Gresham Club

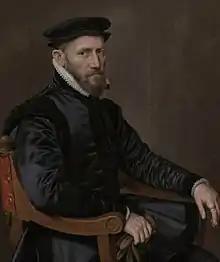
Portrait of Thomas Gresham by Anthonis Mor

The original Gresham Club was founded in 1843 as a dining club for the professional classes of the City of London, and named after Thomas Gresham, a celebrated Elizabethan merchant who founded the Royal Exchange. The club's first president was John Abel Smith (1802–1871), member of parliament for Chichester.